Answer in natural language. How many Chairs are visible in the scene? Choose between the following options: 3, 4, 5, 7 or 1
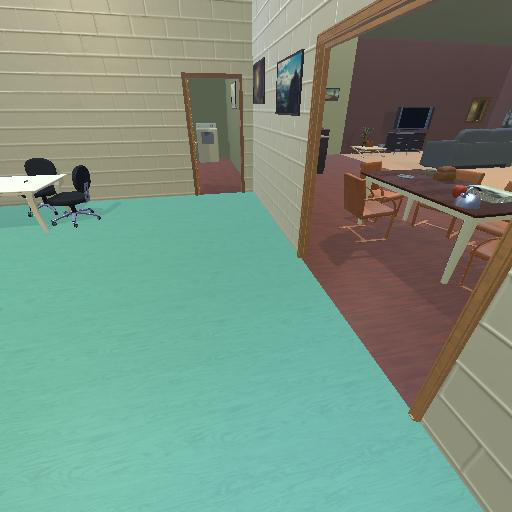
<answer>7</answer>